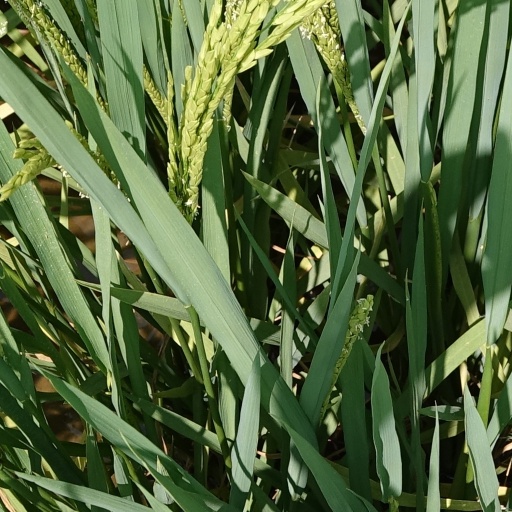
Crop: rice